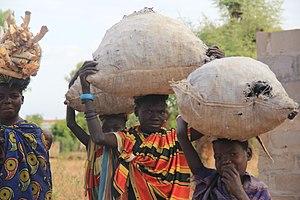
Le district de Buvuma est un district d'Ouganda. Sa capitale est Kitamilo.